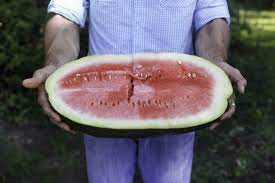
Label: Watermelon